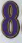
Number: 8